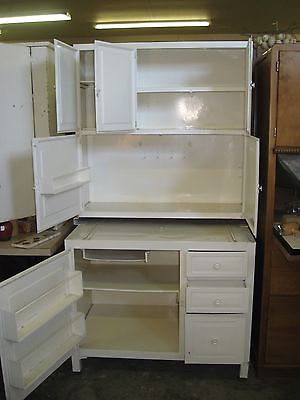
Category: cabinet